USS PC-552

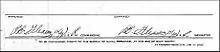
LtJG R.E. Gleason, Commanding Officer The last signature of the last Commanding Officer of USS "PC-552". This is the signature which decommissioned the ship.Source: Deck Log April 1946

On 6 June 1945, "PC-552" departed Le Havre in formation with , and USS PC's 484, 553, 564, 567, 617, 618, 1225, 1232, 1233, 1252, 1262, and 1263. At 949B, off Omaha Beach, the crew fired a three round salute from 3" 50 Cal., commemorating the first allied assault on the Normandy beaches and a similar salute at 1103B off Utah Beach before departing for the Azores.